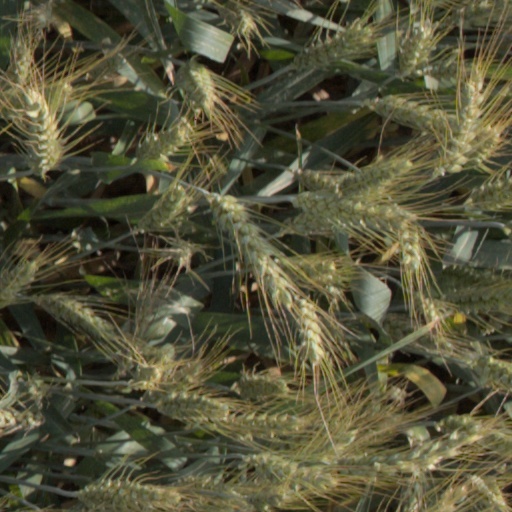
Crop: wheat